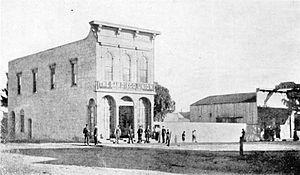
The San Diego Union-Tribune, autrefois U-T San Diego, est un quotidien américain de langue anglaise, publié à San Diego. Il se veut le plus ancien organe de presse du comté de San Diego et le second plus ancien pour le Sud de l'État de Californie. Son directeur depuis 2001 est David C. Copley, né en 1952.